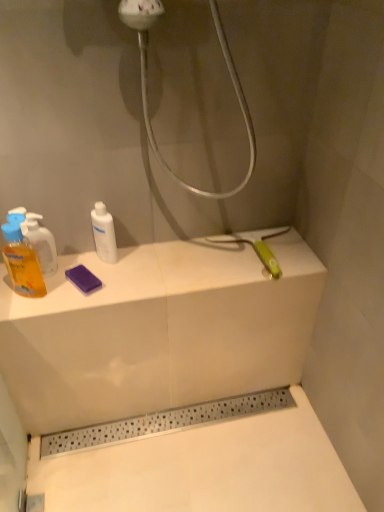
Question: Point to the vacant area to the left of white glossy bottle at center, which is counted as the 3th mouthwash, starting from the left, in the image.
Answer: [(0.154, 0.526)]